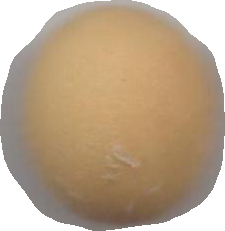
Variety: Grobogan